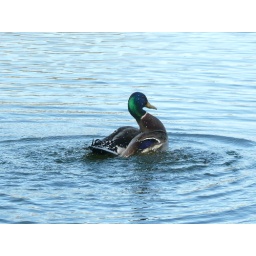
Mallard duck in the water